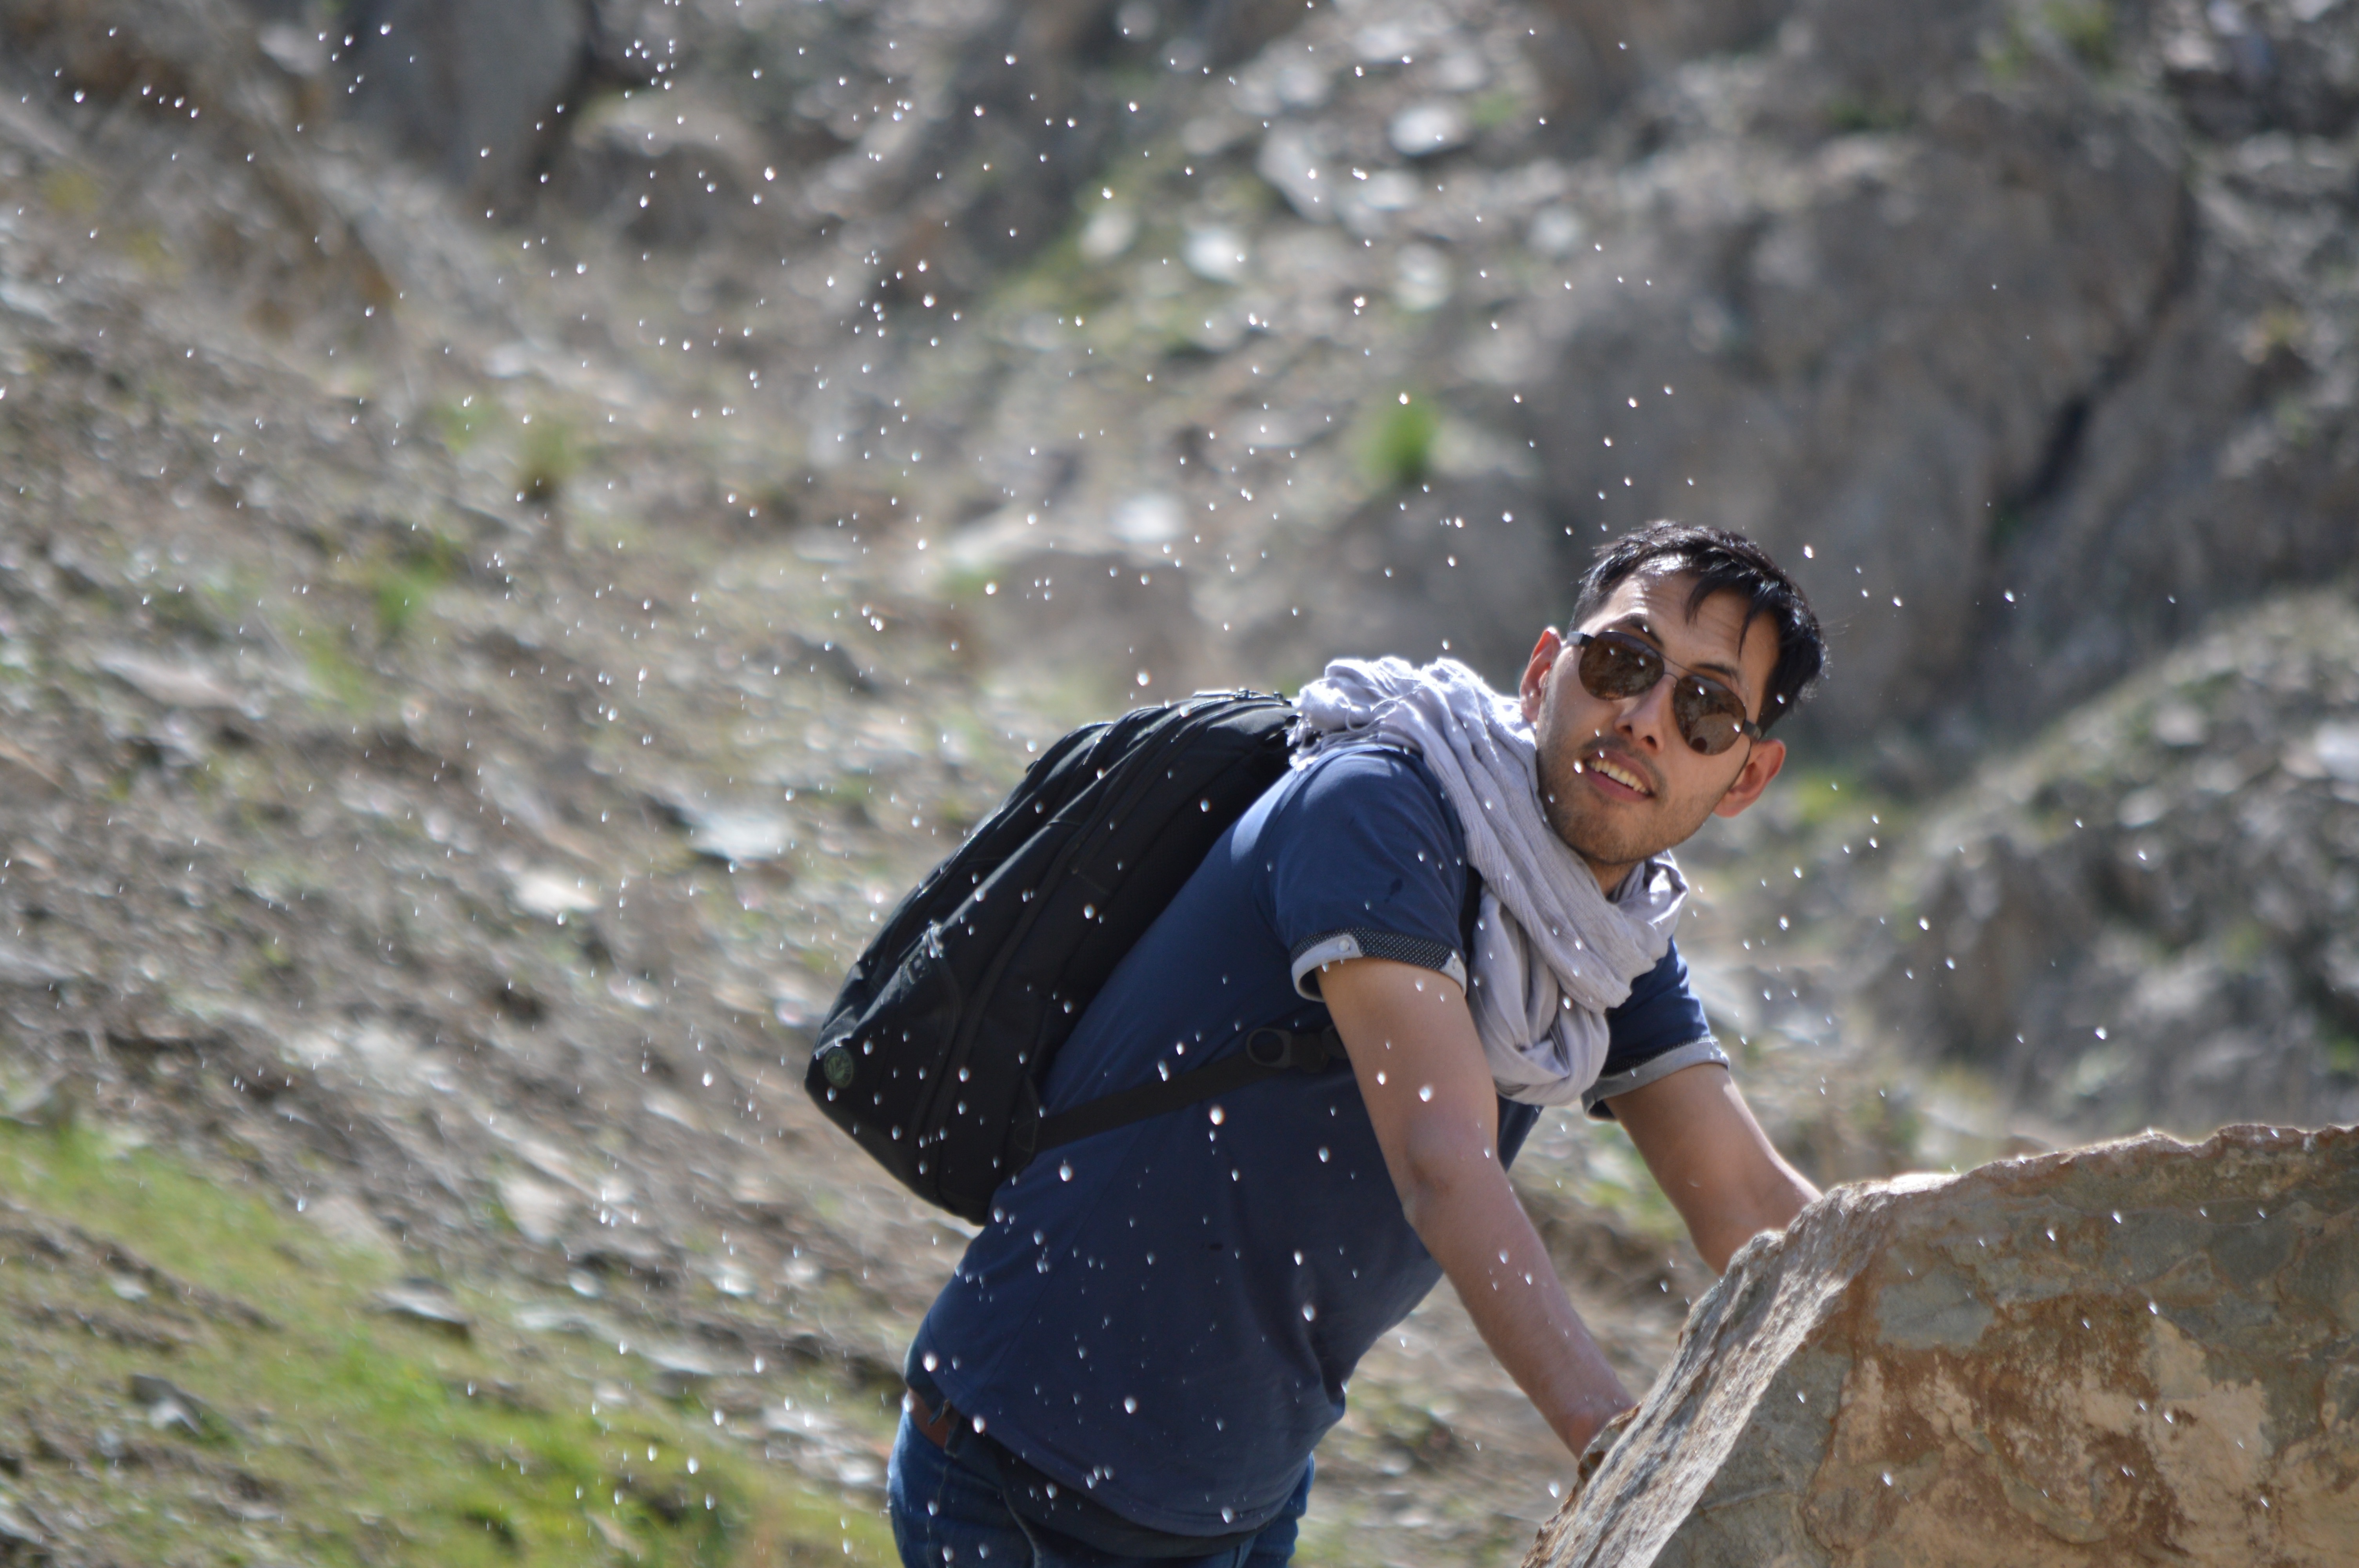
water, rock, walking, hiking, adventure, extreme sport